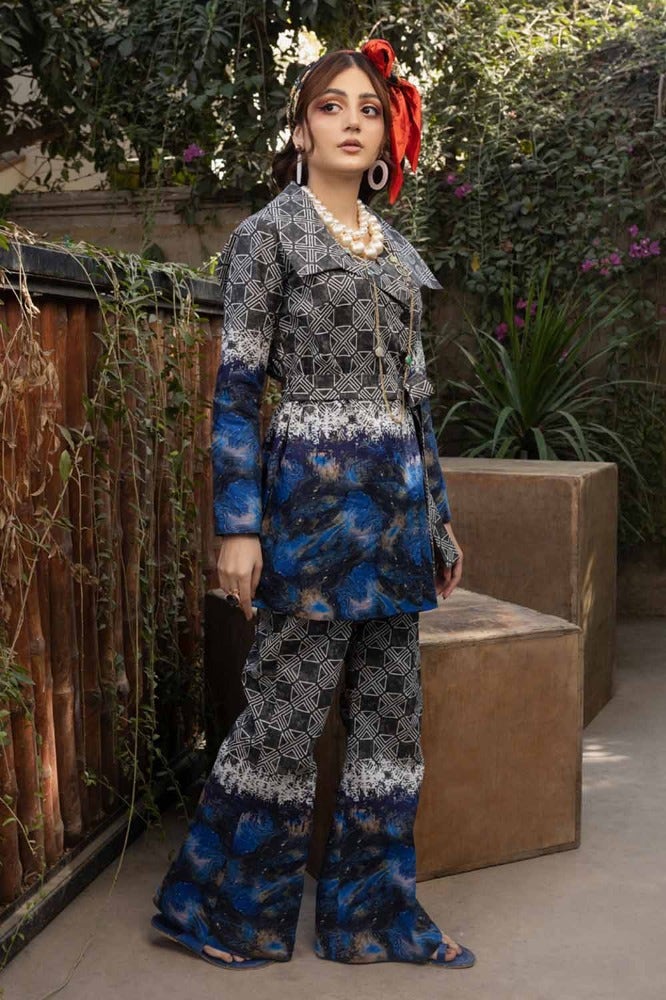
blue multi print jacket